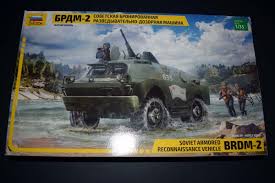
Label: BRDM